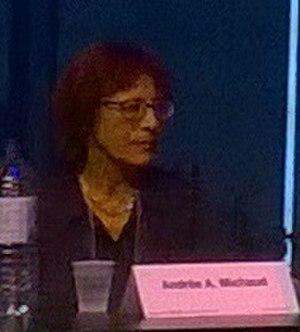
Ma photo d'Andrée A. Michaud à Montréal , Québec, Canada au salon du livre de Montréal 2017.
Andrée A. Michaud, née le 12 novembre 1957 à Saint-Sébastien-de-Frontenac, en Estrie, au Québec, est une romancière québécoise, auteur de plusieurs romans policiers.